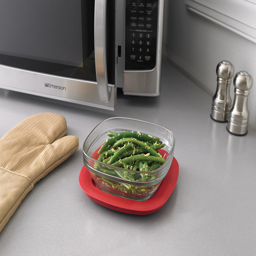
a glass bowl an oven mitt and a microwave
A glass container with red rubber lid is open to display green bean casserole and sits in front of a microwave.
Green beans with seasoning in front of a microwave
Some green beans that are in a container.
A bowl filled with green plant life on a red plate.